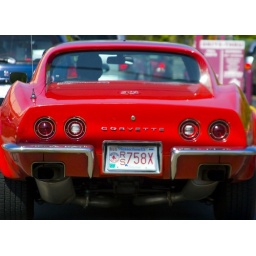
Taken while sitting at a red light in Weymouth; the car was heading into the Dunkin Donuts drive-thru